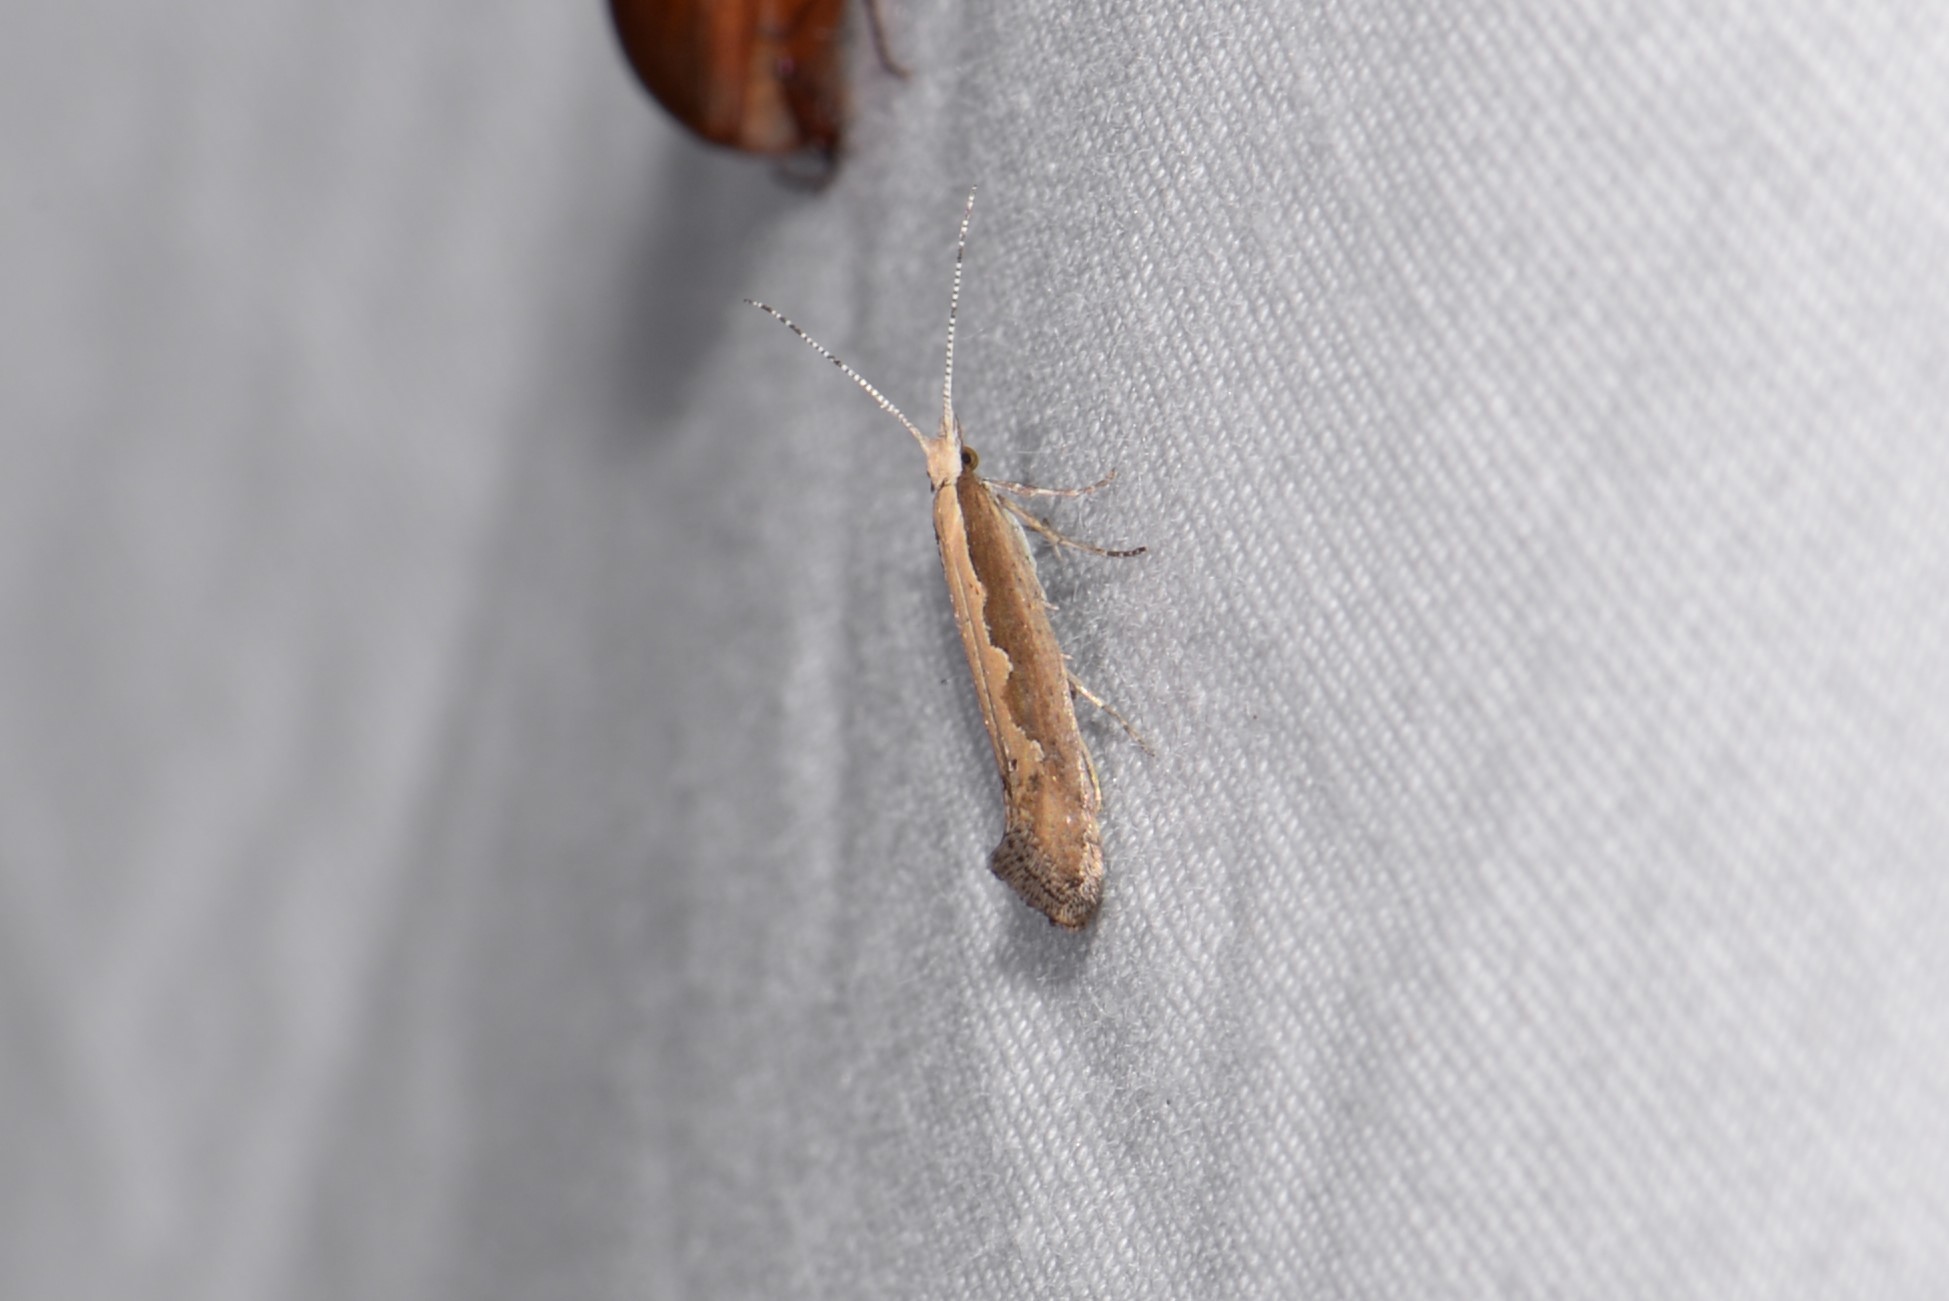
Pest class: diamondback_moth